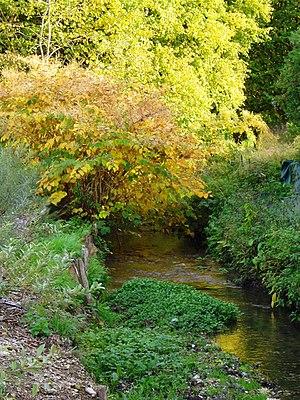
Ruisseau du Mesland à Limeray Indre-et-Loire Touraine France
La Cisse est une rivière française traversant les départements d'Indre-et-Loire et de Loir-et-Cher, affluent de rive droite de la Loire.
Limeray est une commune française du département d'Indre-et-Loire, en région Centre-Val de Loire, à égale distance de Blois et de Tours, et à 5 km en amont d'Amboise.